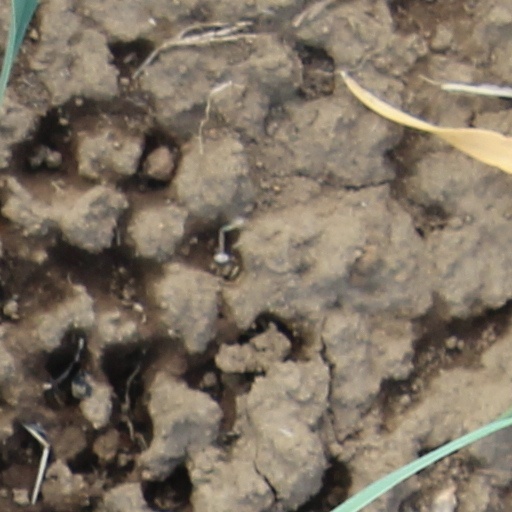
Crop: wheat